2010 San Francisco Giants season

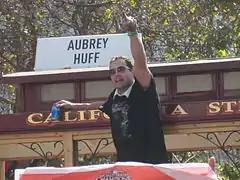
Pat Burrell in the Giants' 2010 World Series victory parade

The Giants entered the three-game series with the Padres needing just one win to clinch the NL West. They lost the first two games by scores of 6–4 and 4–2 before clinching the NL West with a 3–0 win on the final day of the regular season, finishing with a 92–70 record. It was the Giants' first NL West division title since 2003. Because the Atlanta Braves also defeated the Phillies that day, they clinched the NL Wild Card, eliminating the Padres from contention. The Giants would face the Braves in the NLDS starting October 7.